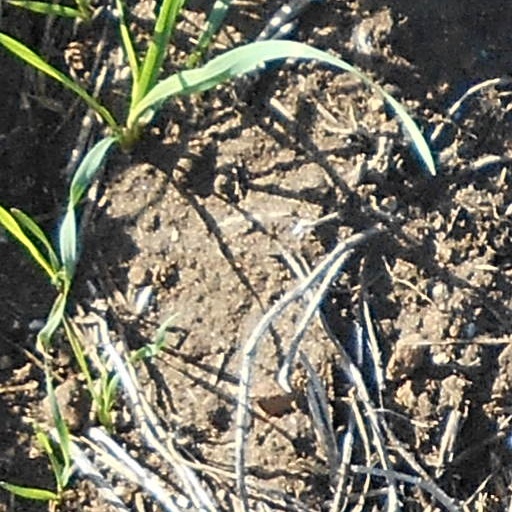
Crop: wheat